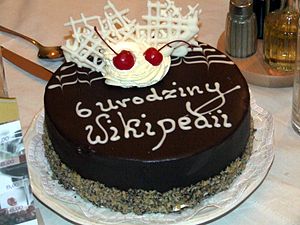
Lagkage
Lagkage fra polsk Wikipedias 6-års fødselsdag
En lagkage er en særlig kage, der bygges op i flere lag – heraf navnet. Lagkager er bygget op af et antal lagkagebunde og fyld. En traditionel lagkagebund er lavet af sukkerbrødsdej, men kan også laves af andre typer rørt eller pisket kagedej. Fyldet kan f.eks. bestå af kagecreme, flødeskum, frisk frugt og/eller marmelade eller syltetøj. En sådan kage er sædvanligvis rund eller firkantet, selv om der ikke er nogen speciel begrænsning på dens geometriske udformning.